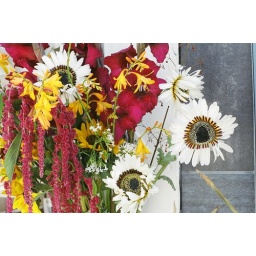
we were walking around downtoan some city near Long Beach, Washington and I spotted these flowers.